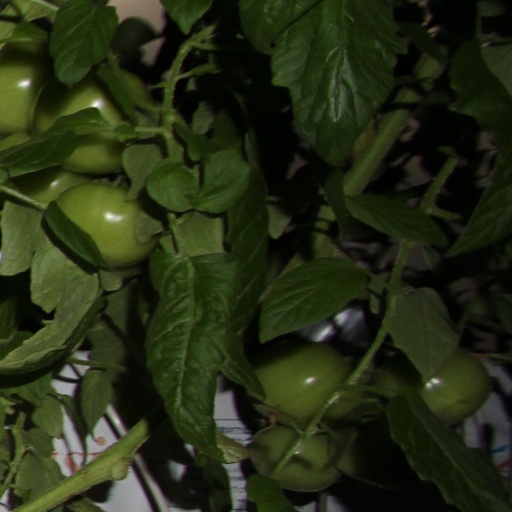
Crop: tomato